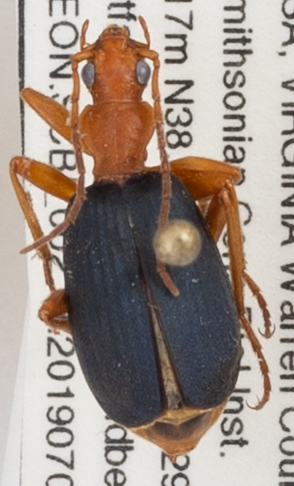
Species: Brachinus fumans
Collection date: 2019-07-04
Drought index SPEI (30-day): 0.17
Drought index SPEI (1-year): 2.09
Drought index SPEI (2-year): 2.09